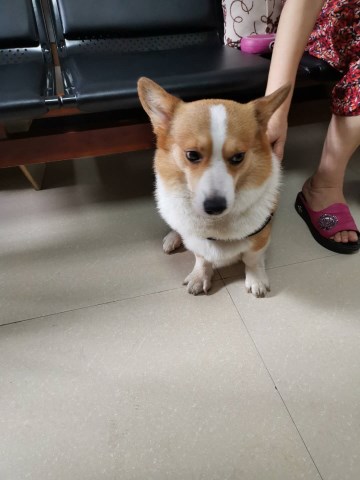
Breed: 2909-n000116-Cardigan